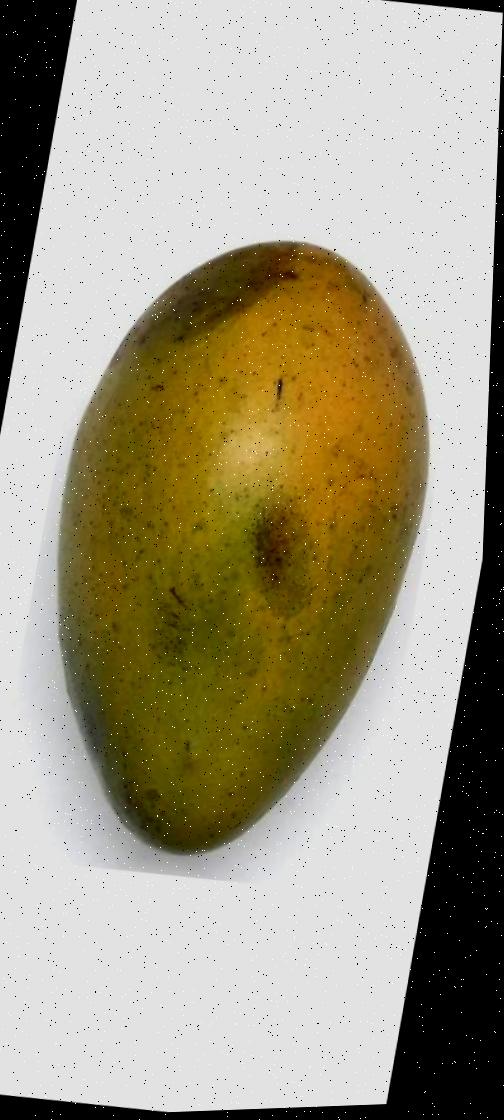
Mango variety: Rupali